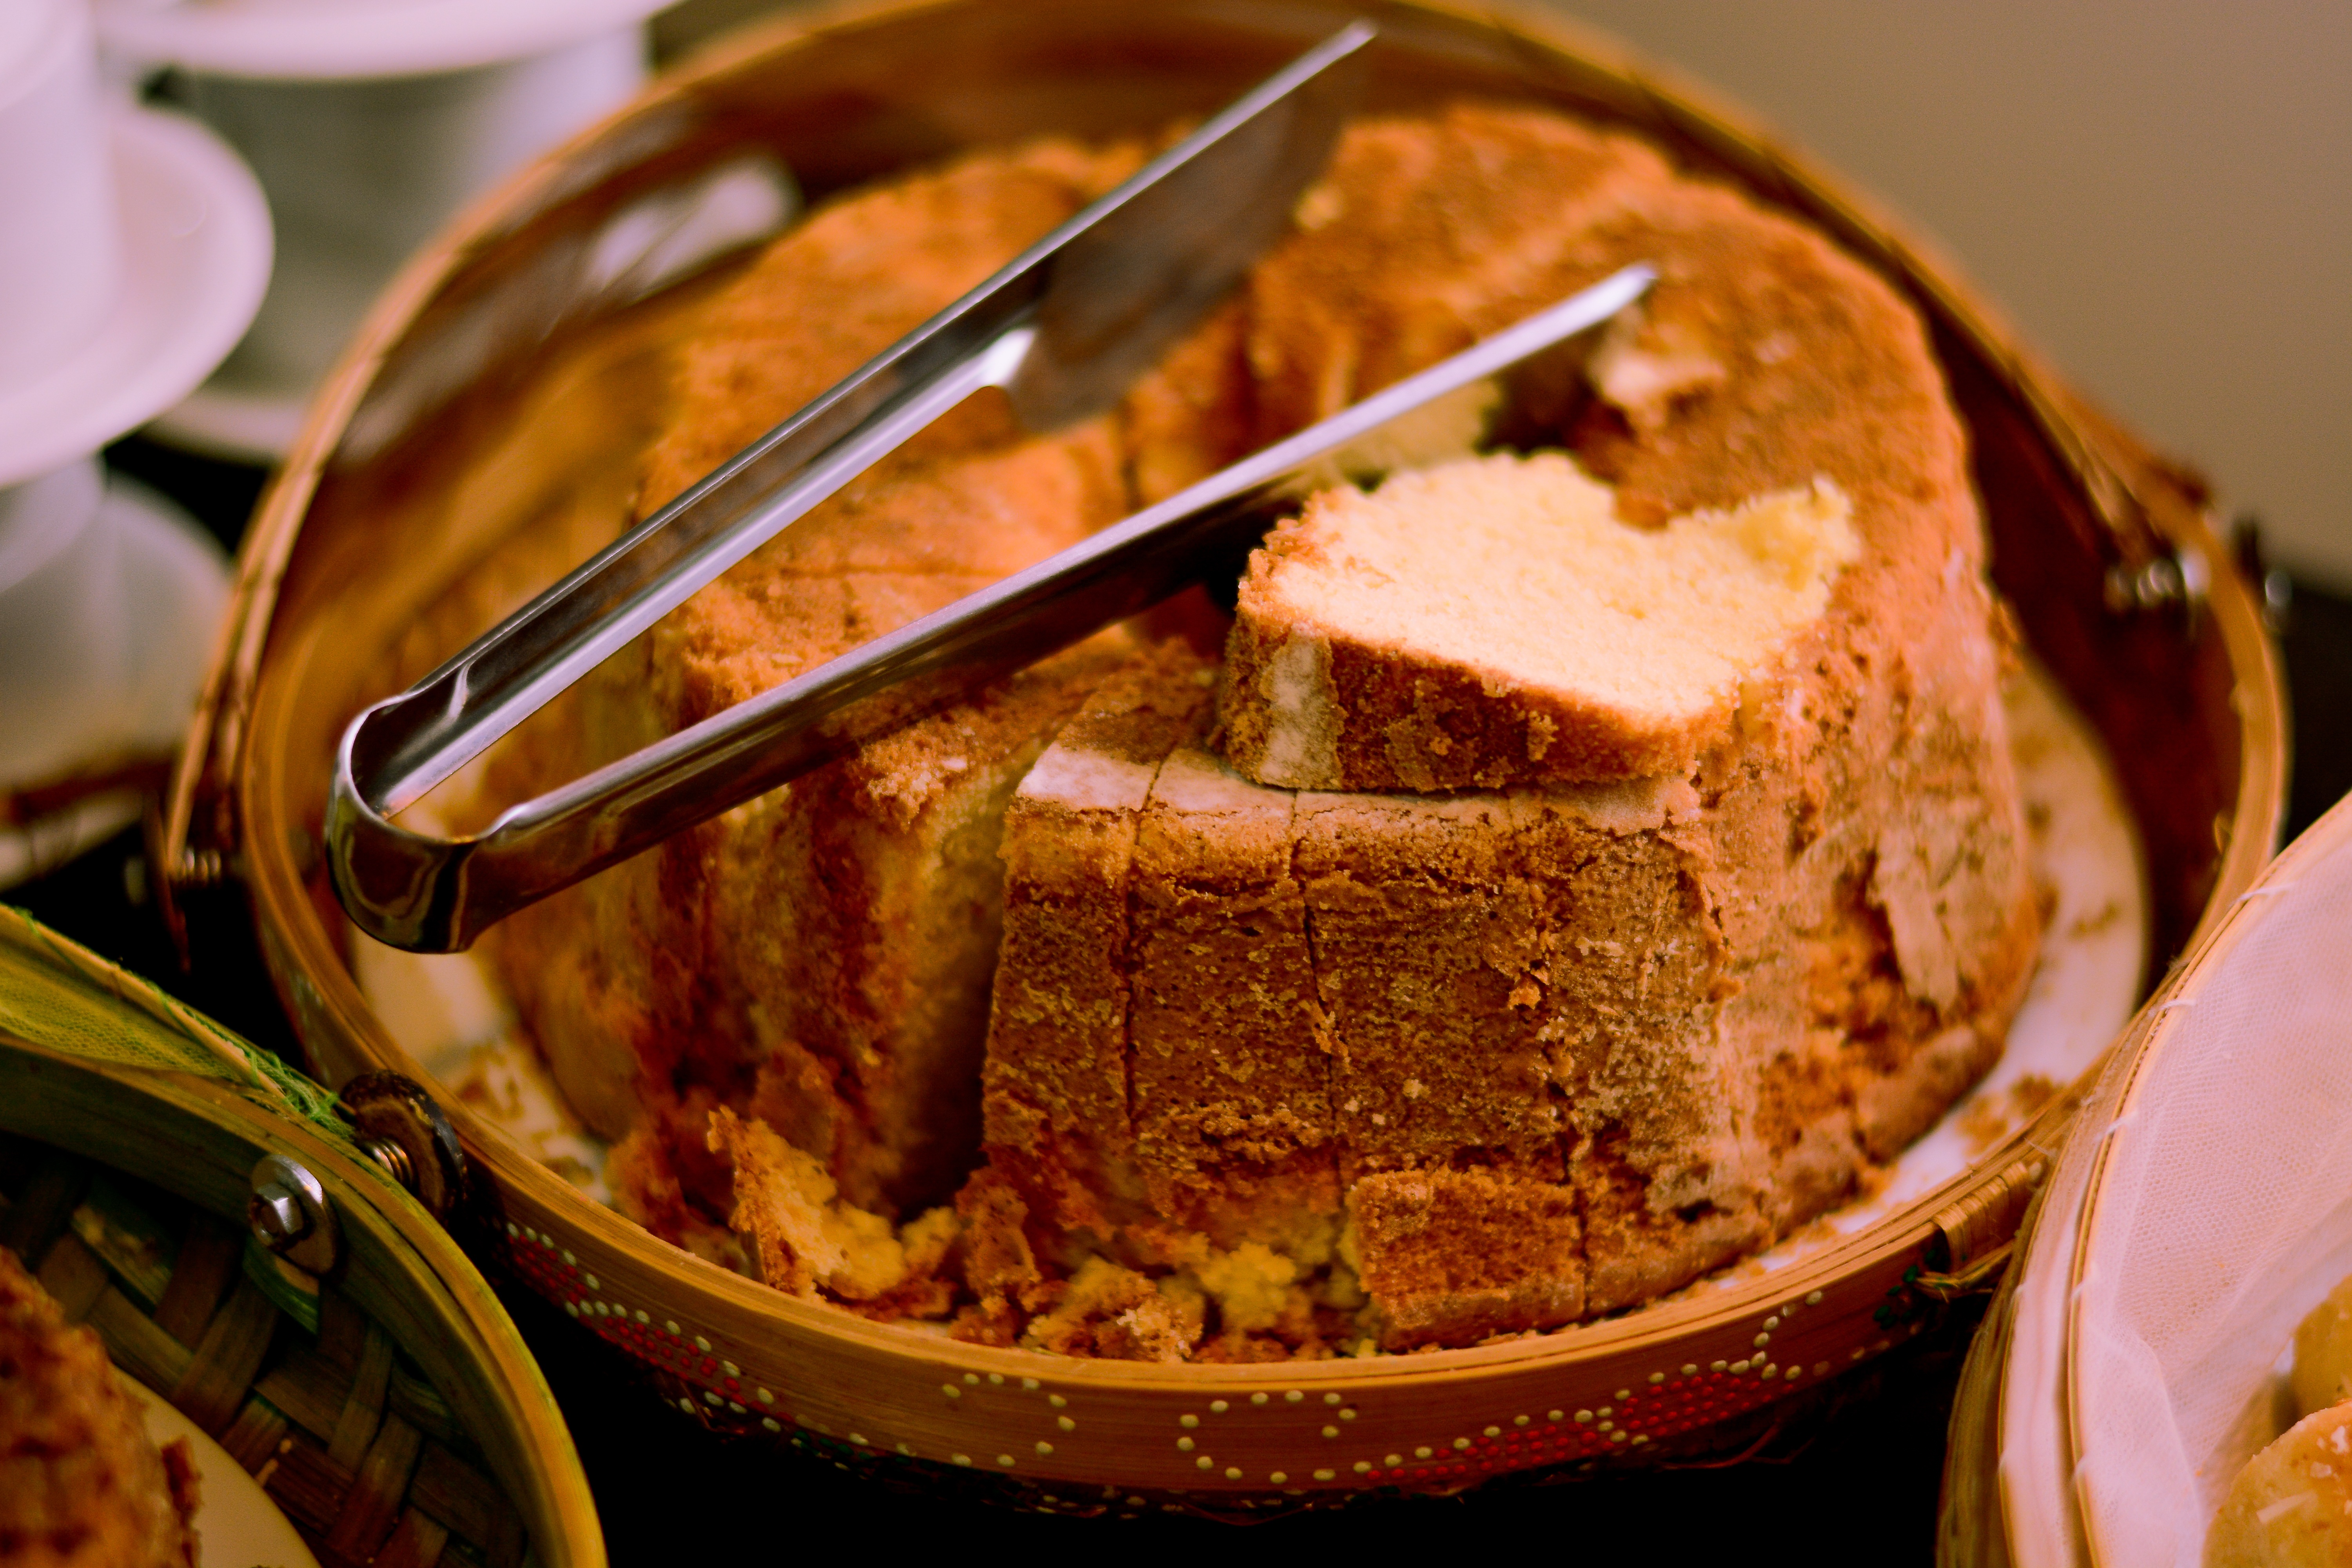
sweet, dish, meal, food, produce, plate, baking, cookie, dessert, eat, cuisine, delicious, cake, pie, tasty, gastronomy, flavor, cuppa, cake slices, coconut cake